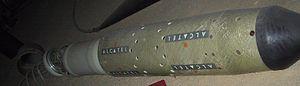
Répéteur sous-marin, utilisé pour les câbles de télécommunication sous-marins (Musée des télécommunications de Pleumeur-Bodou, France).